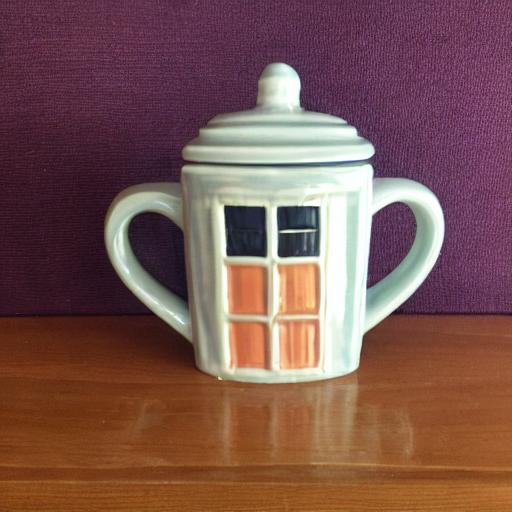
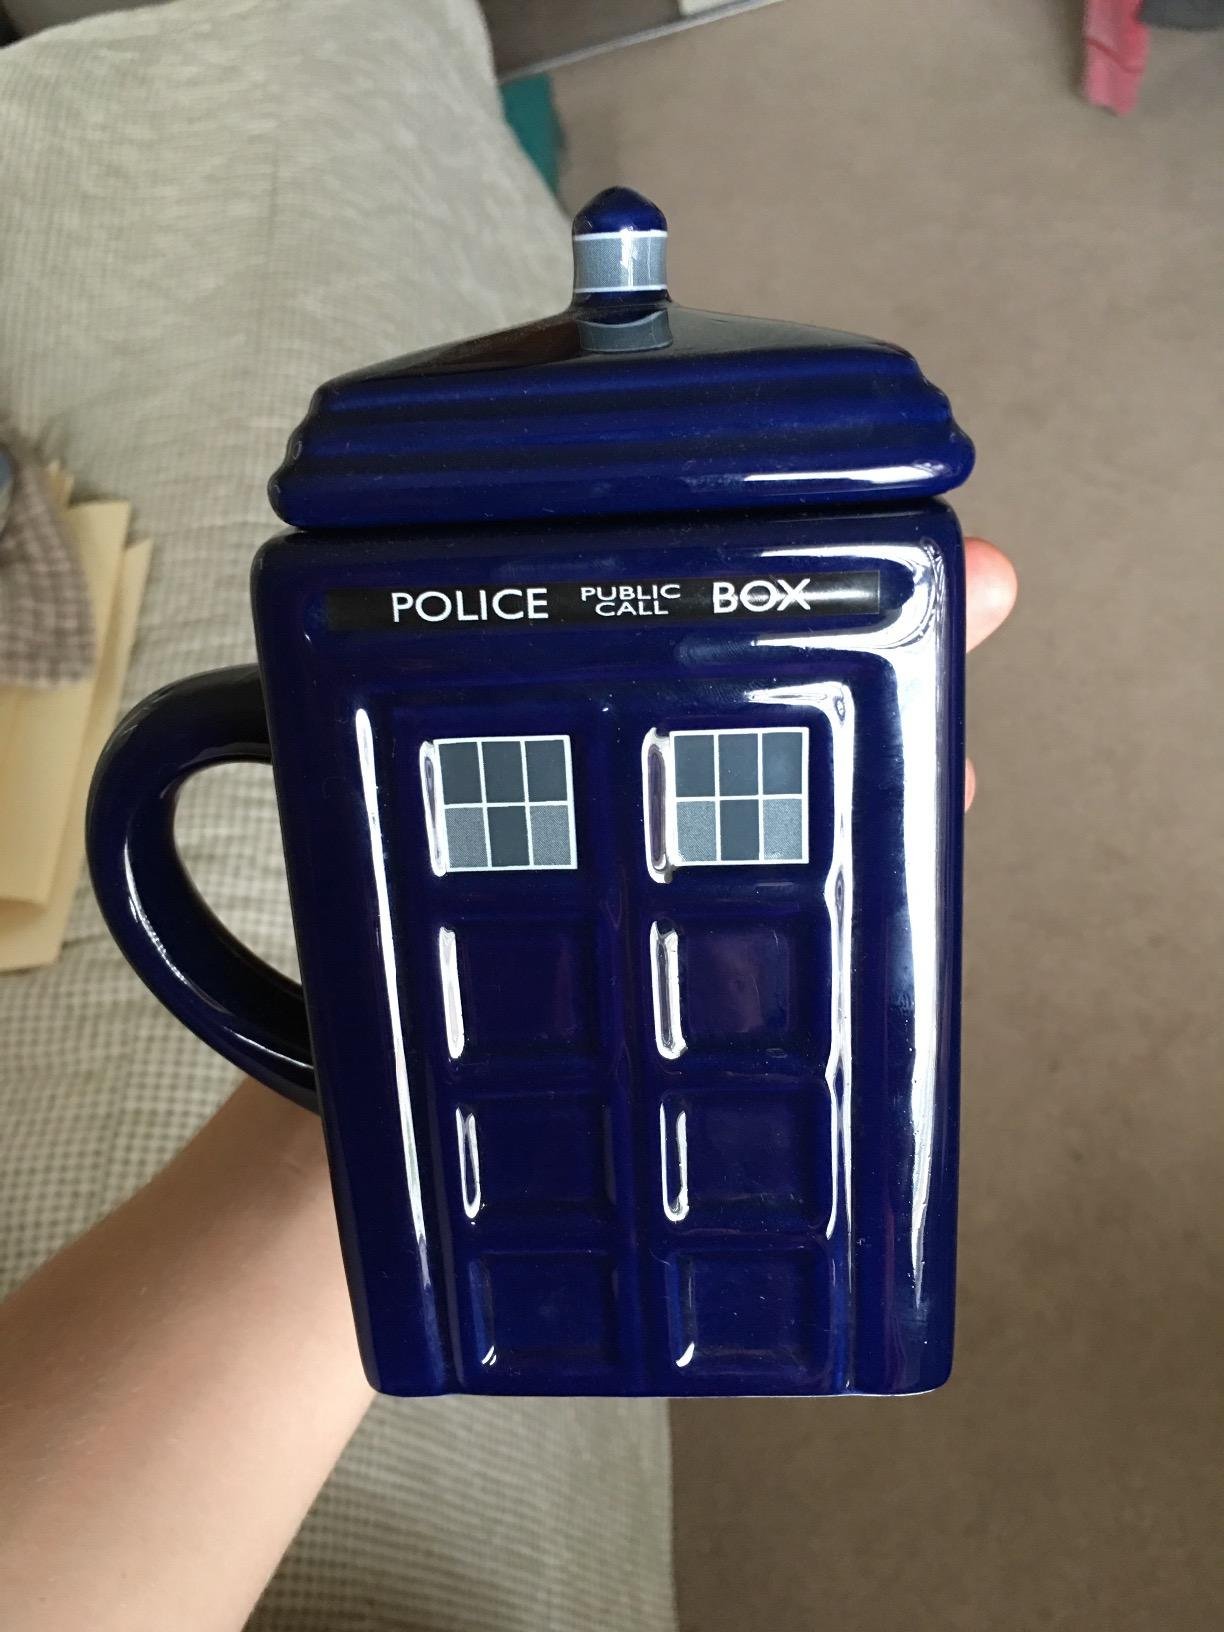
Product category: items_mug
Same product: no